Cattle King

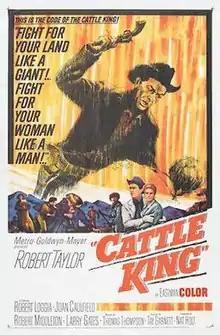
Theatrical Film Poster

Cattle King is a 1963 American Western film directed by Tay Garnett. It stars Robert Taylor and Robert Loggia. It was also known by the alternative title of Guns of Wyoming in some countries.